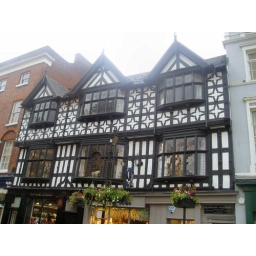
A pretty black and white tudor building in Shrewsbury town centre.